Boeing 747-400

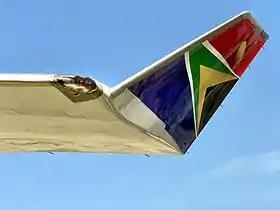
The added canted winglet

The 747-400's wingspan was stretched by over the Classic 747 through wingtip extensions. For reduced aerodynamic drag, the wings were fitted with tall winglets. Despite the added length, the wings were lighter as a result of new aluminum alloys. The horizontal tail was also redesigned to fit a fuel tank, resulting in a range increase, and the rudder travel was increased to 30 degrees. The landing gear was redesigned with larger wheels and carbon brakes. Internal changes further included a restyled cabin with new materials and updated fittings.